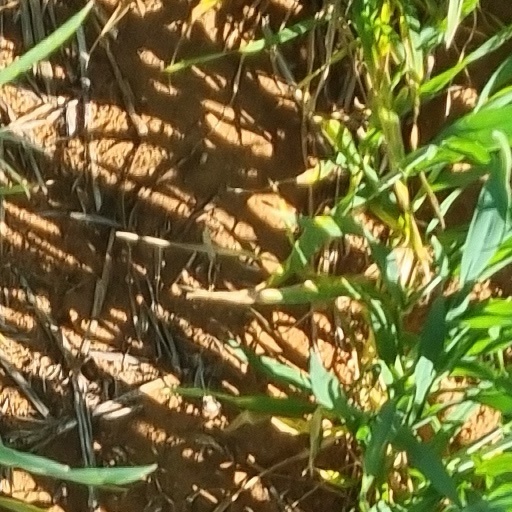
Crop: wheat